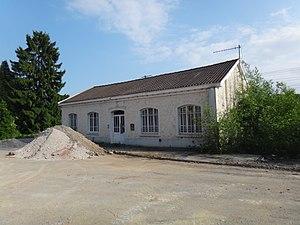
Gare de Berlaimont, Nord, France, en 2014.
La gare de Berlaimont est une gare ferroviaire française de la ligne de Fives à Hirson, située sur le territoire de la commune de Berlaimont dans le département du Nord, en région Hauts-de-France.